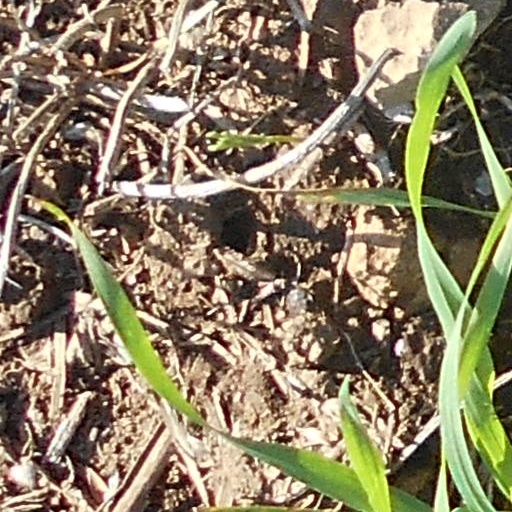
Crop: wheat